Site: brandenburg
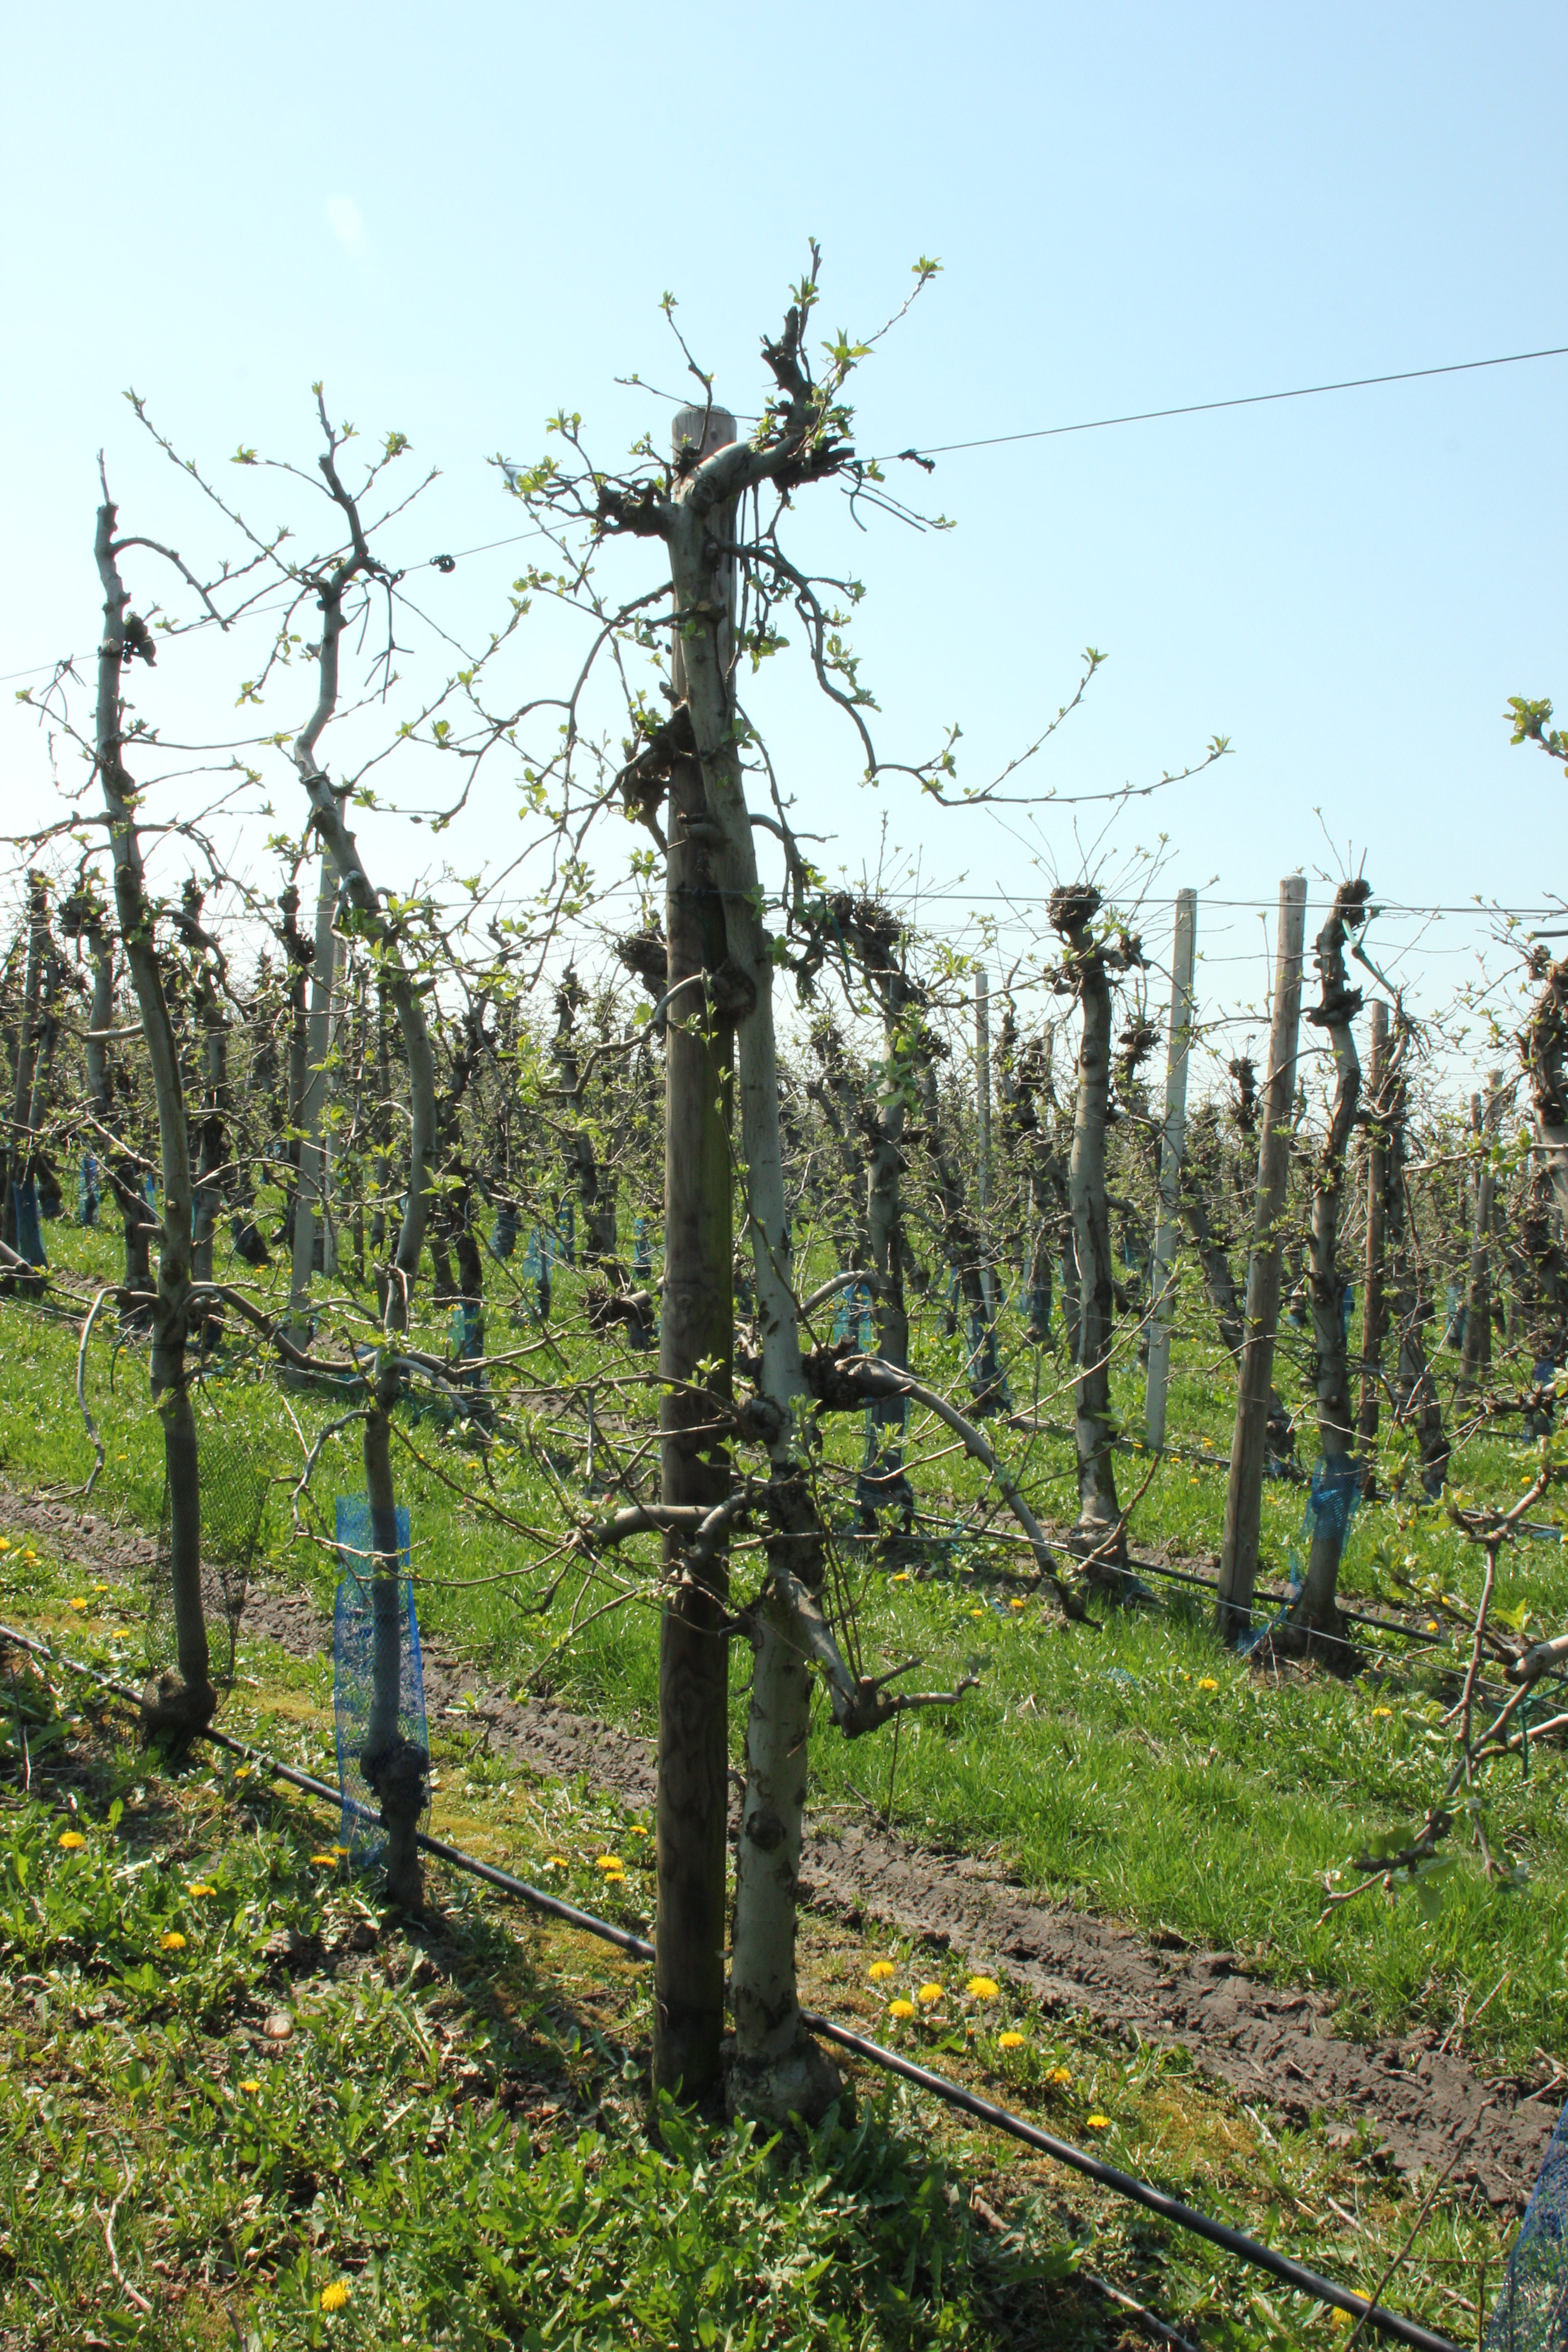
Growth stage (BBCH 56): Inflorescence emergence